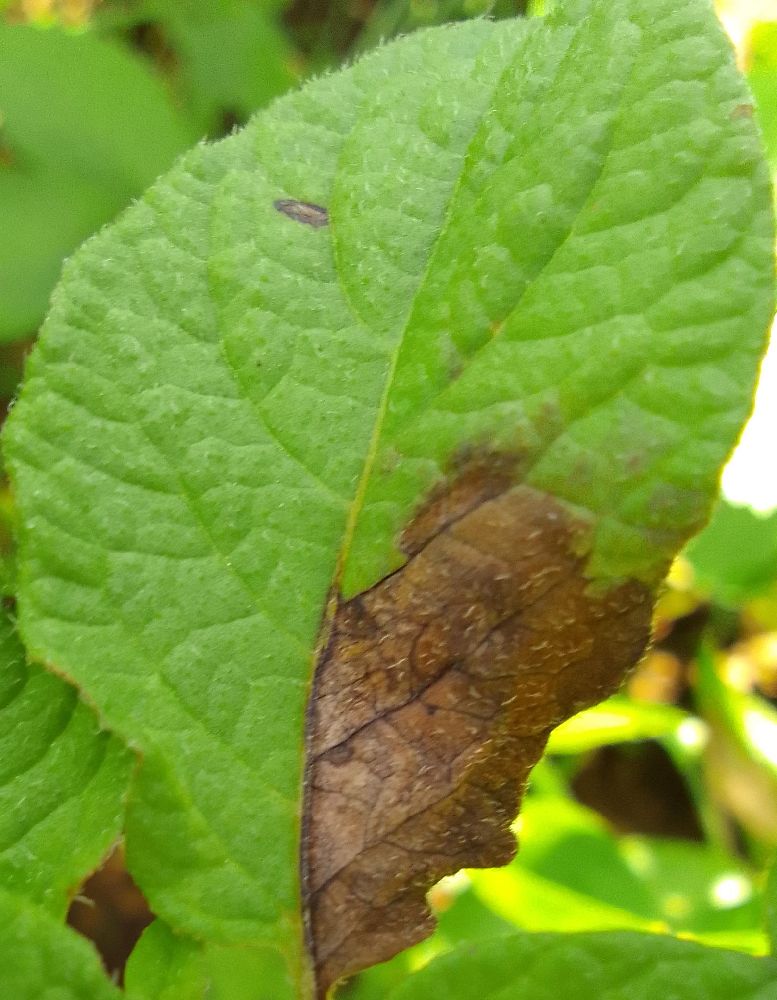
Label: Late blight